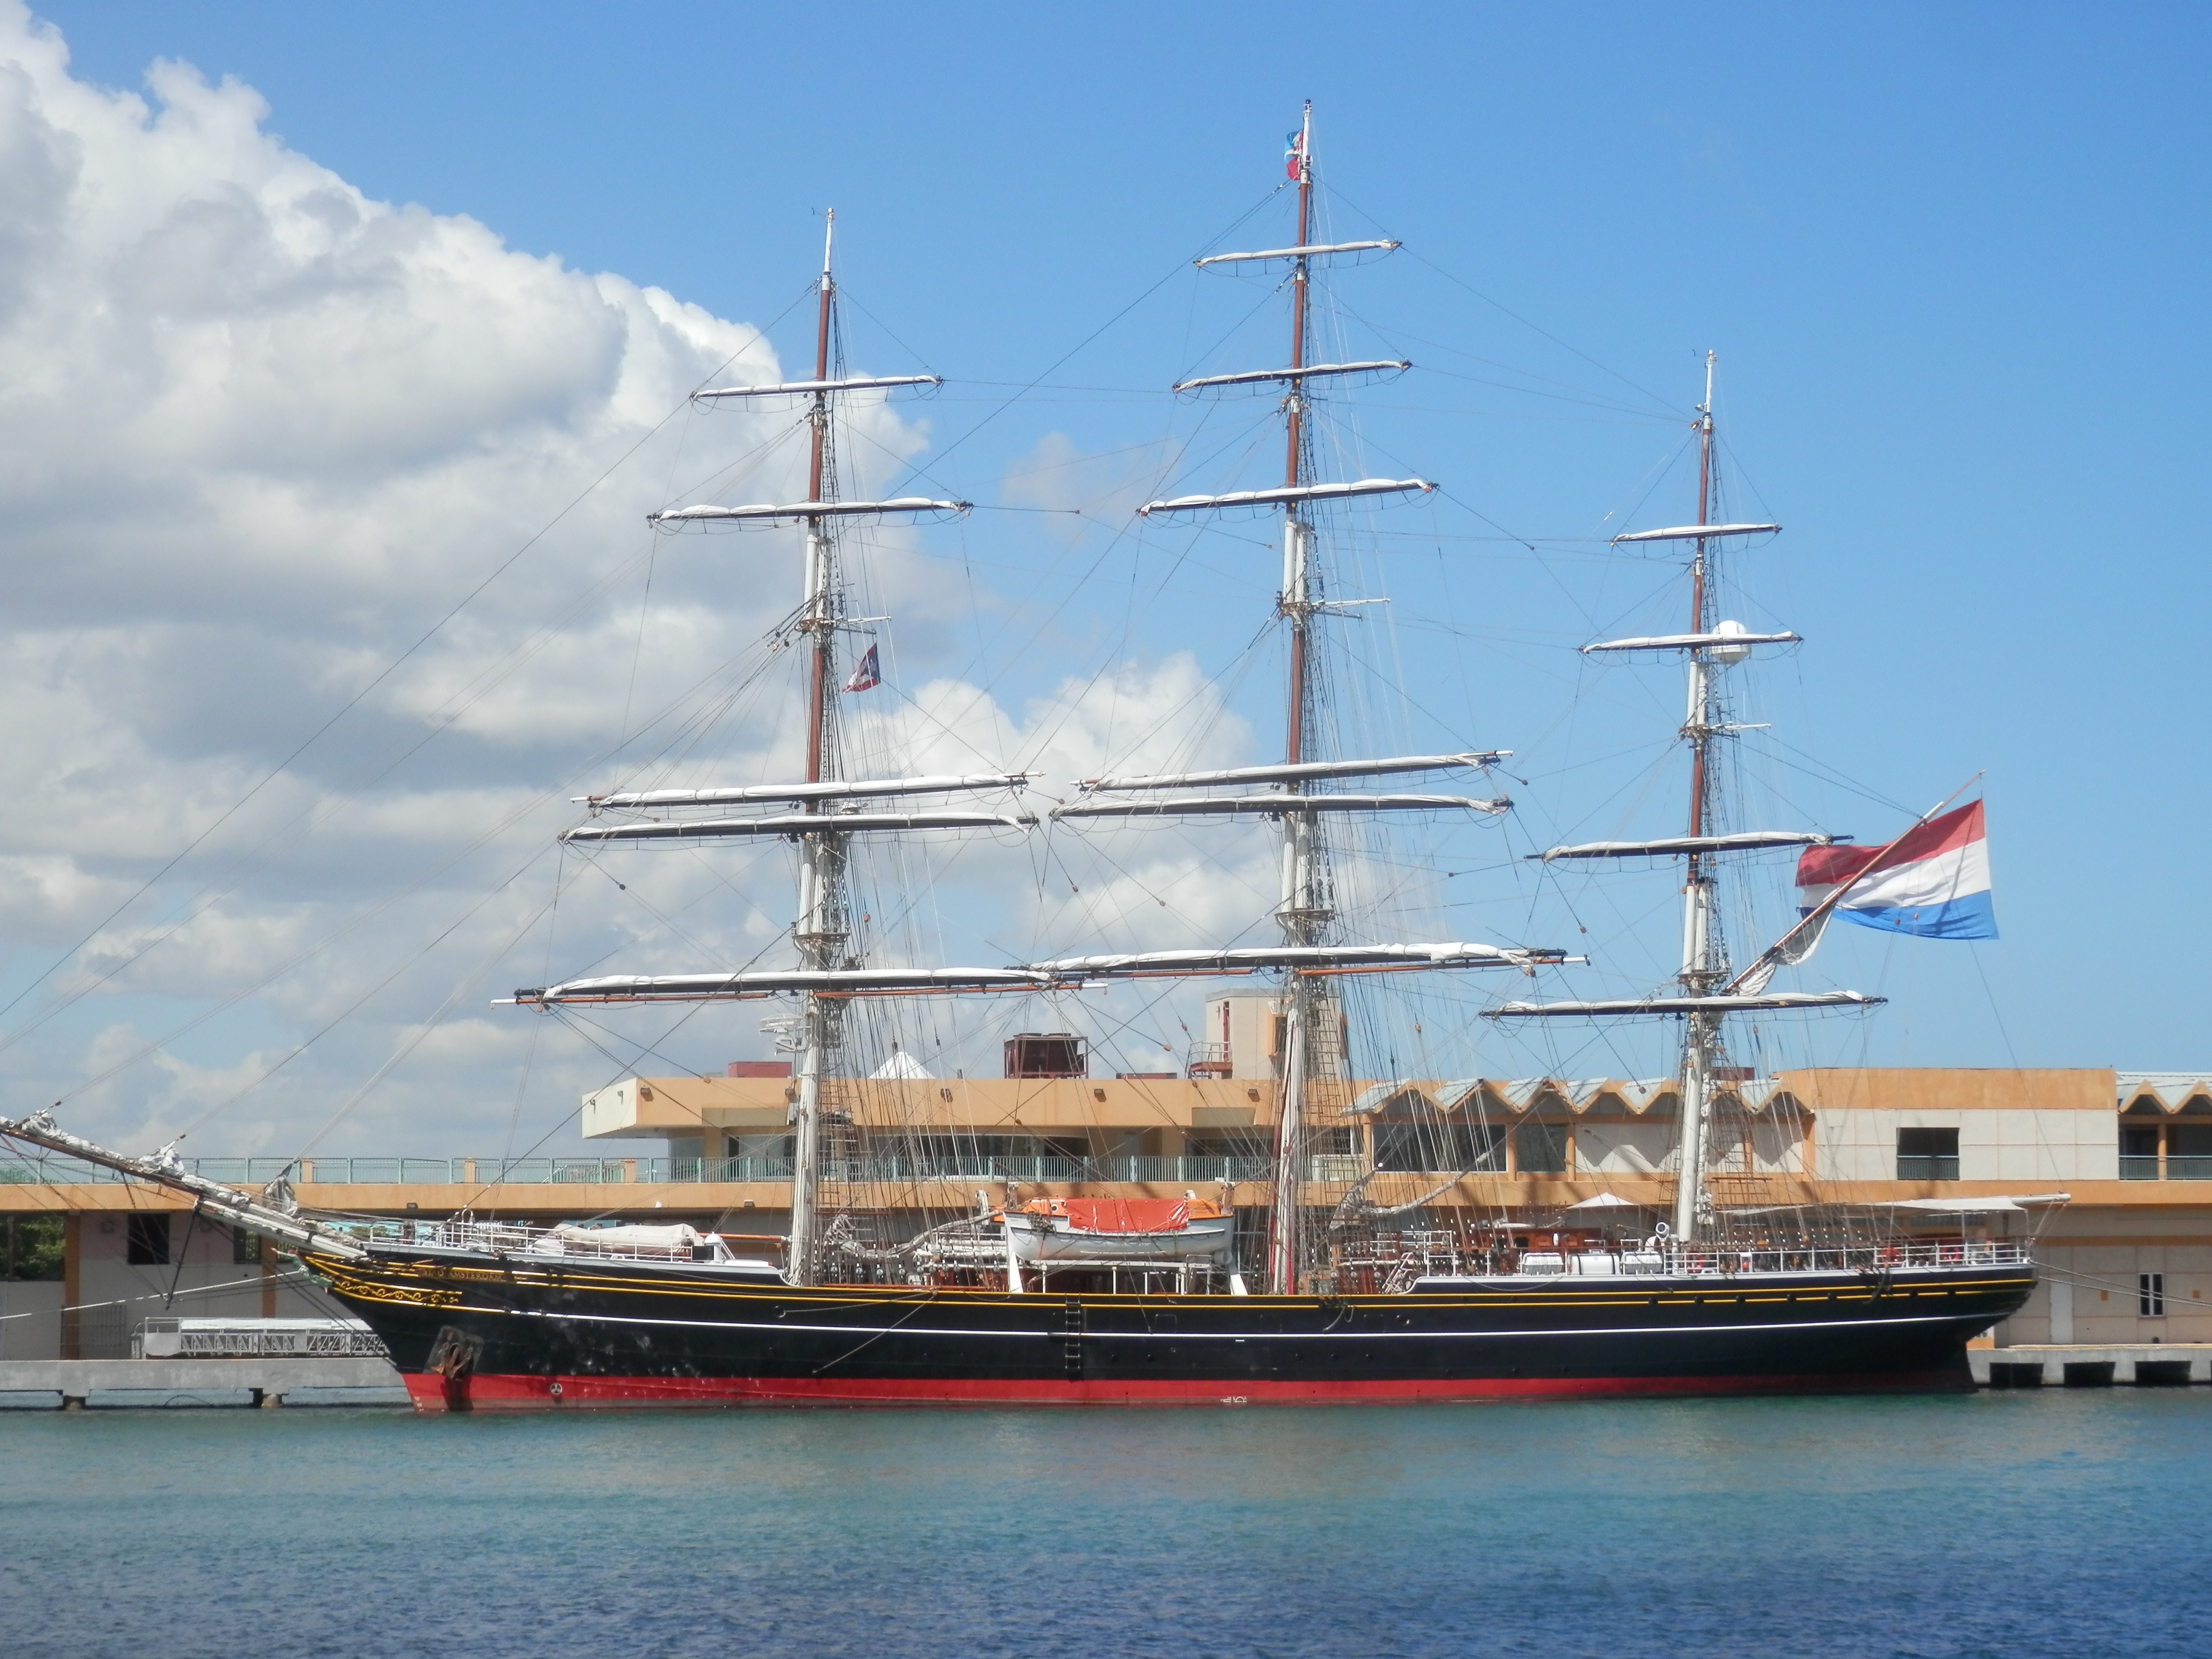
sea, water, outdoor, boat, antique, old, ship, transportation, transport, vessel, vehicle, mast, sailing, yacht, harbor, sailboat, nautical, boating, sail, marine, navigation, tradition, watercraft, windjammer, frigate, yachting, brig, sailing ship, training ship, tall ship, full rigged ship, ship of the line, brigantine, barquentine